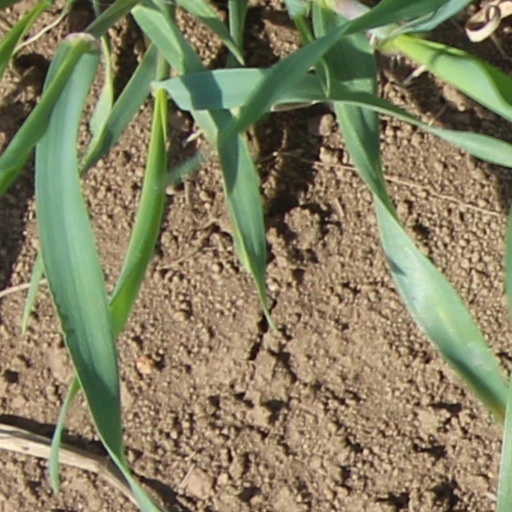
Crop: wheat